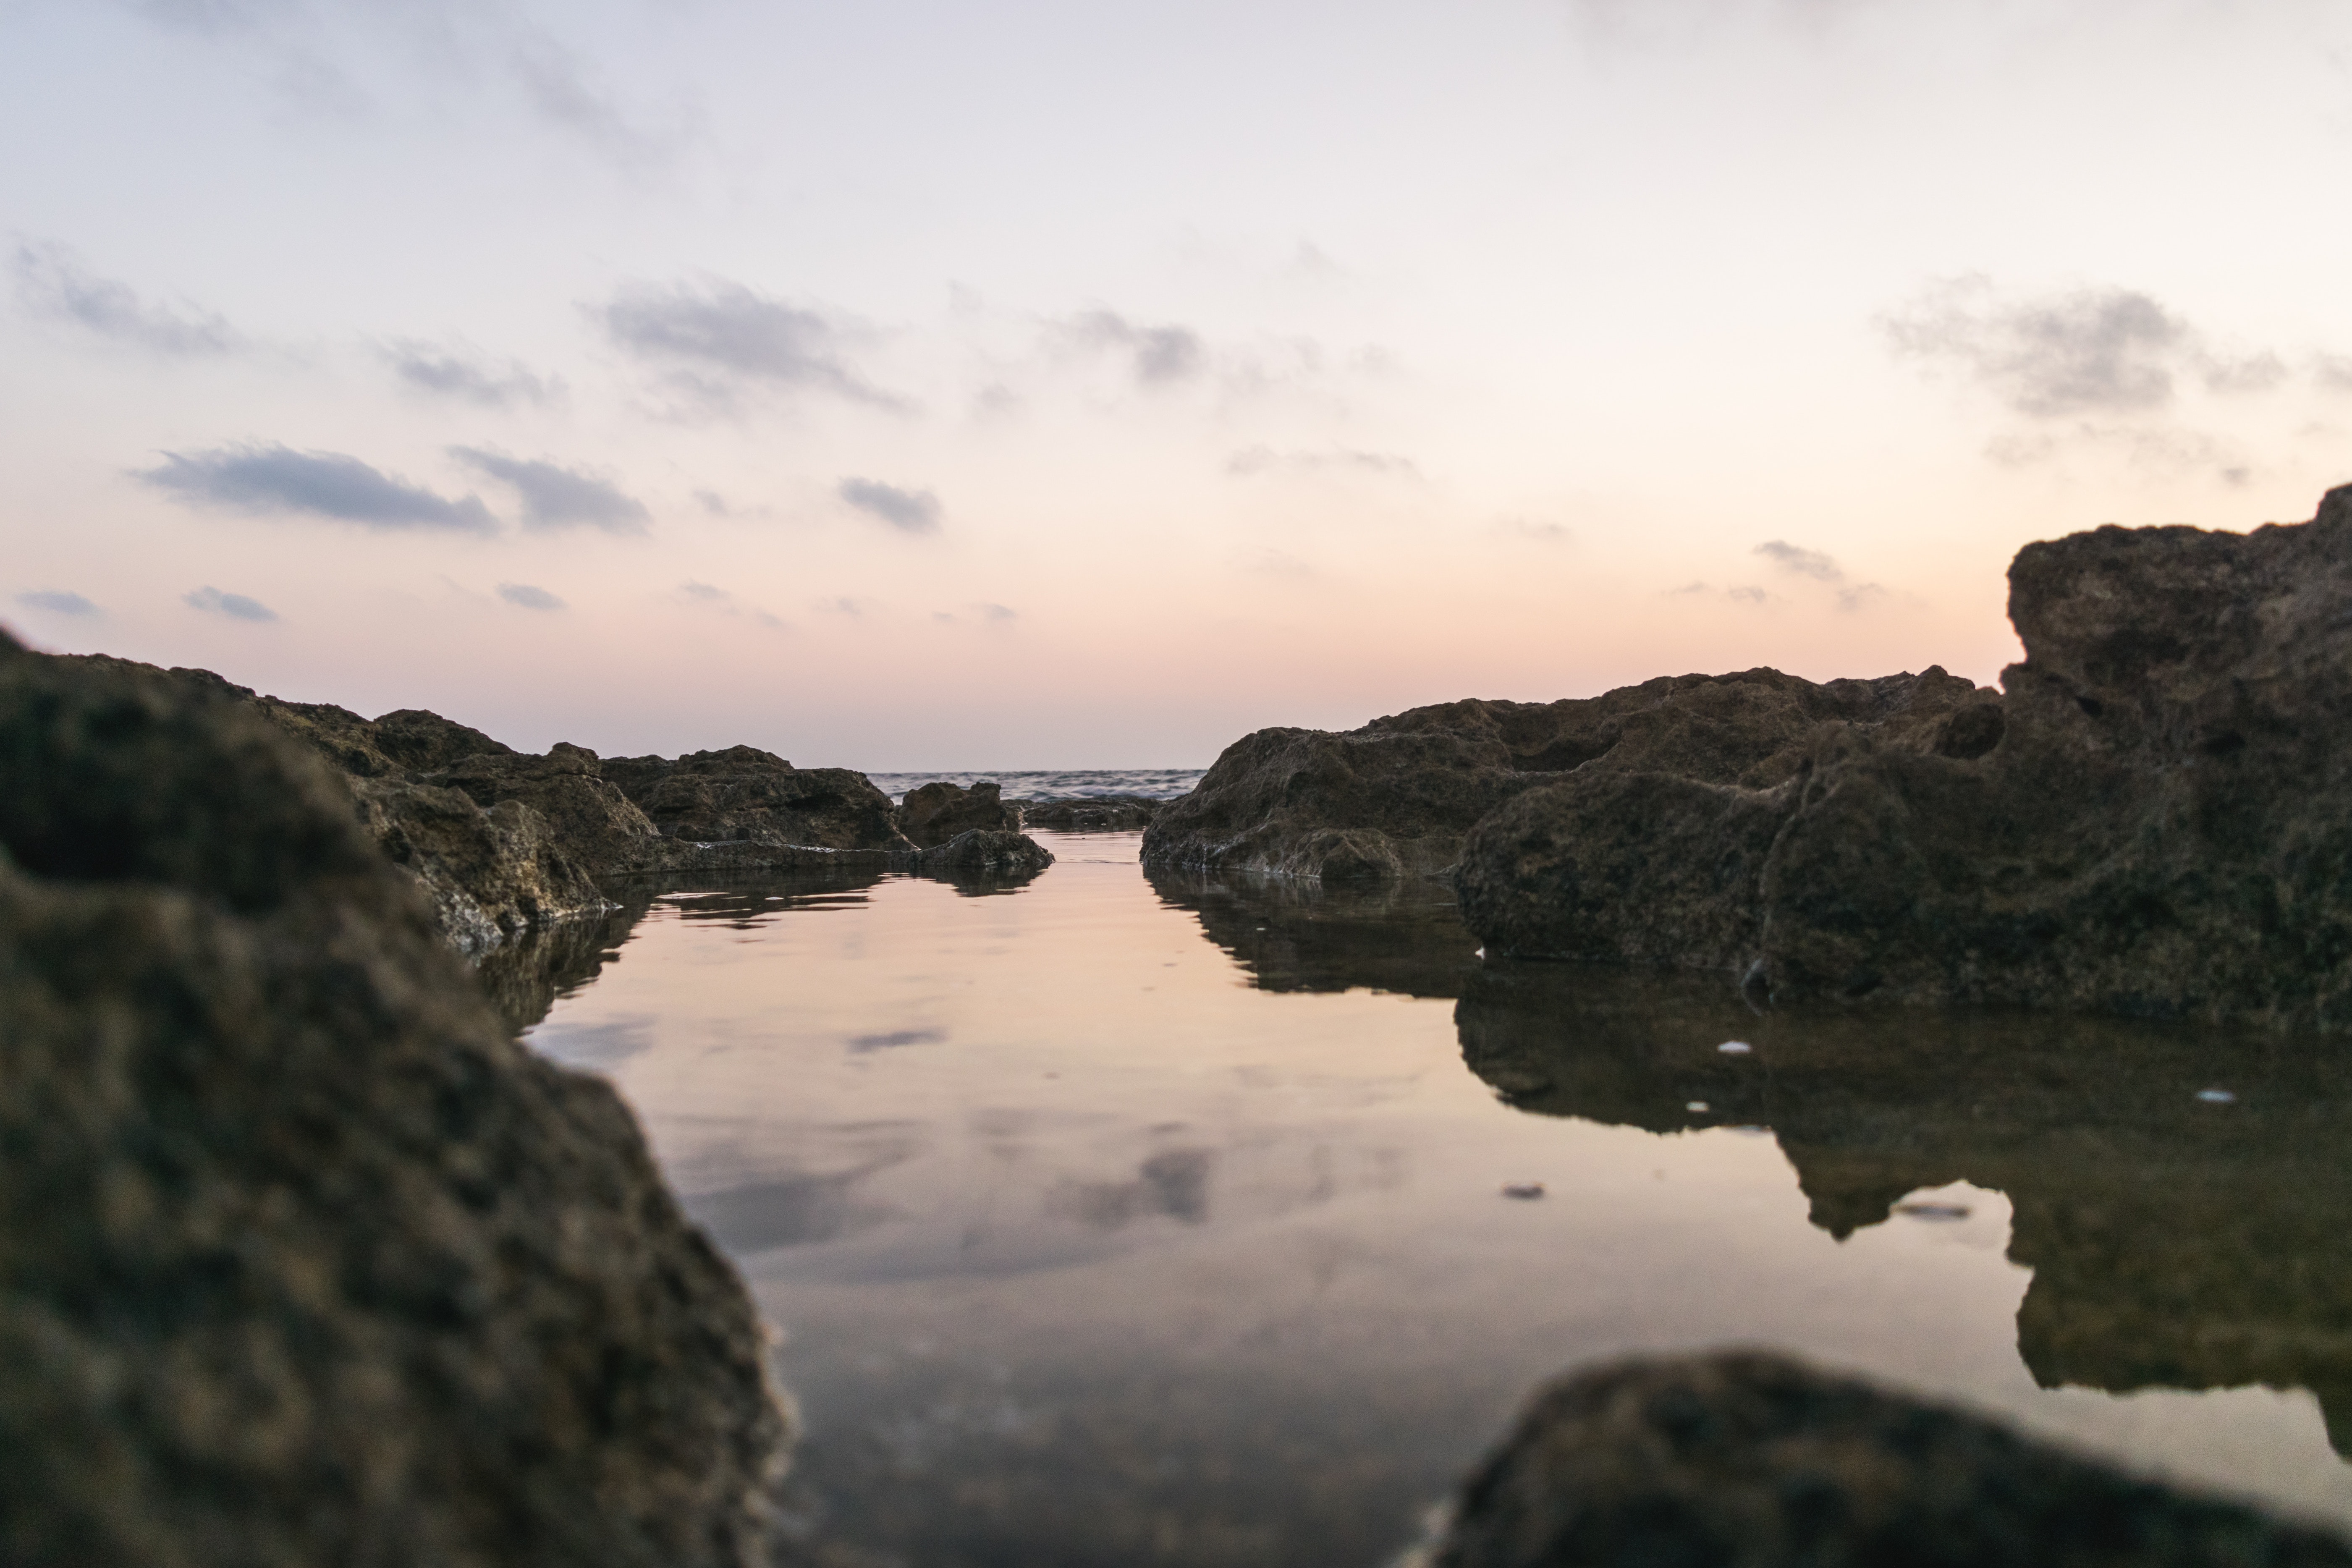
body of water, sky, water, nature, reflection, sea, rock, water resources, cloud, atmospheric phenomenon, coast, ocean, shore, horizon, morning, calm, coastal and oceanic landforms, loch, river, tide pool, landscape, highland, watercourse, tree, lake, headland, bay, inlet, evening, promontory, beach, hill, mountain, wave, sunset, bank, dusk, meteorological phenomenon, reservoir, vacation, formation, dawn, terrain, tourism, cliff